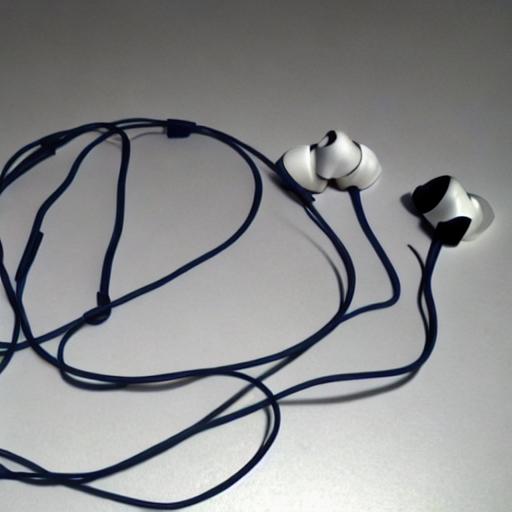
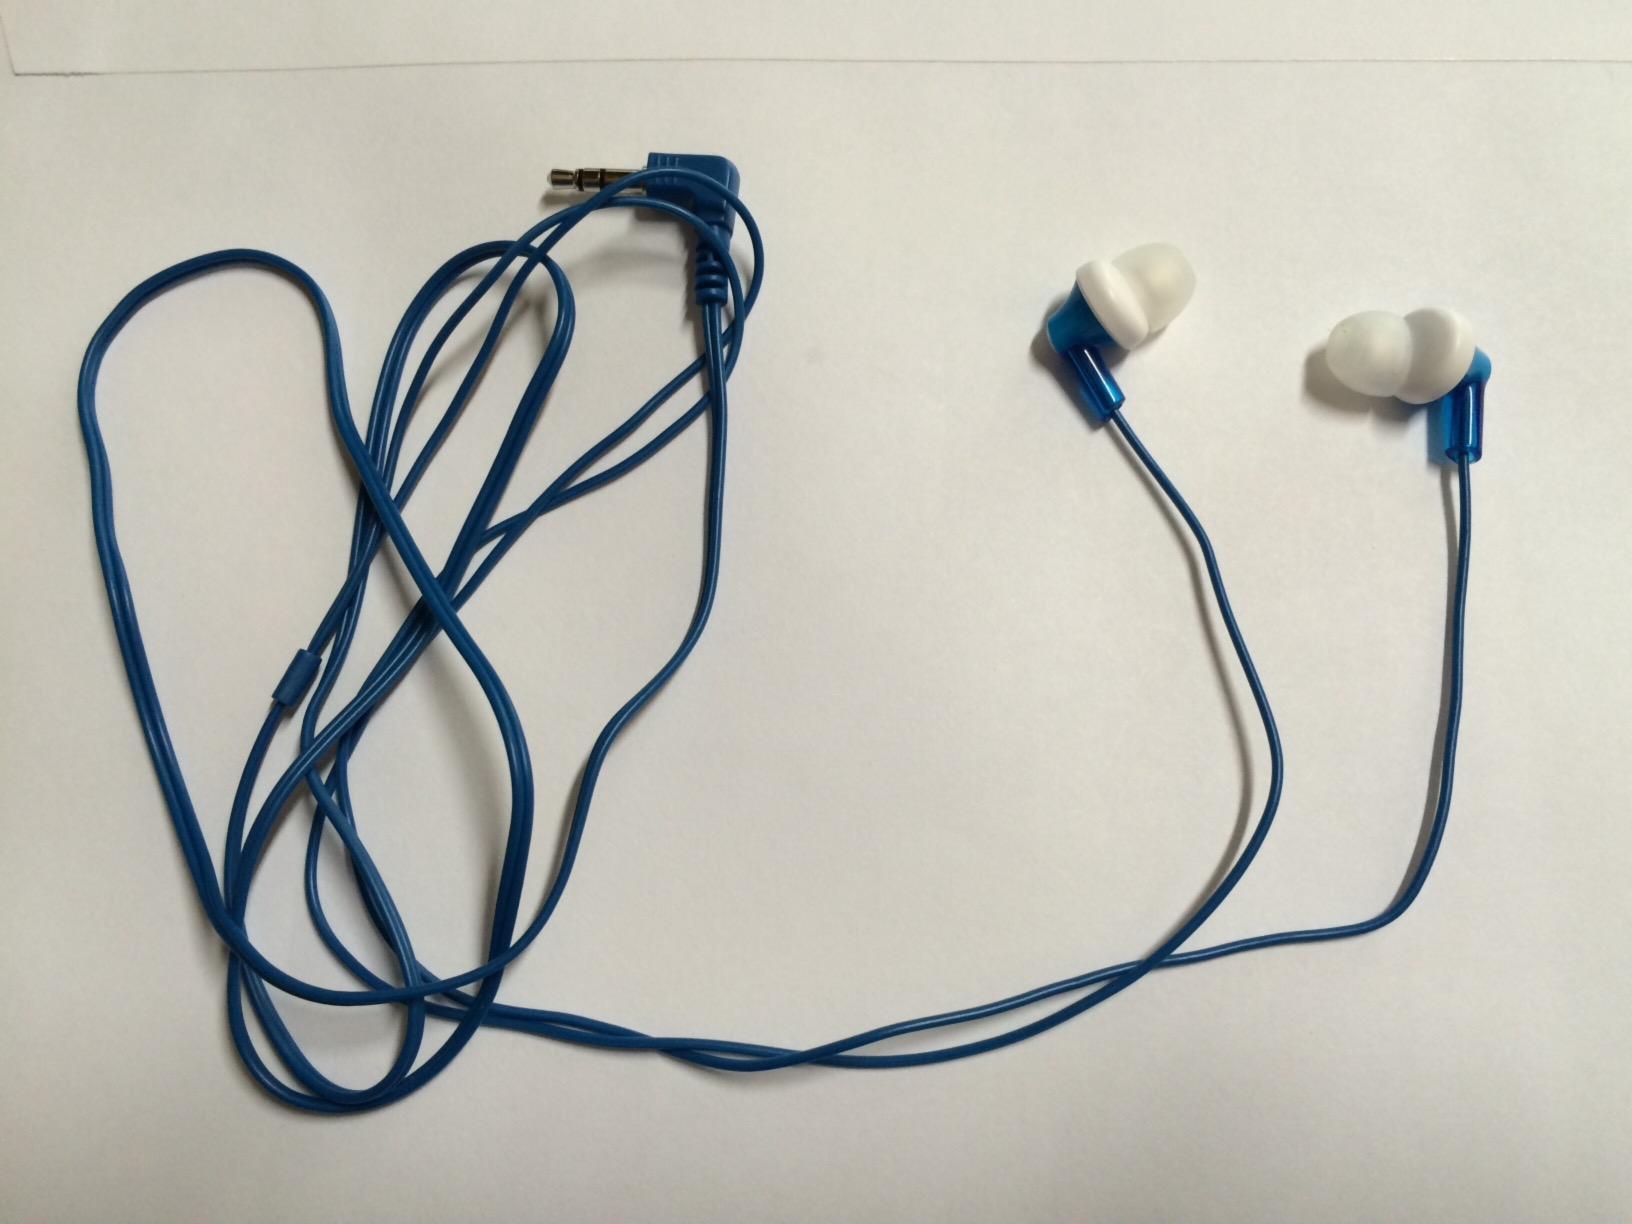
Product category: earbuds
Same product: no